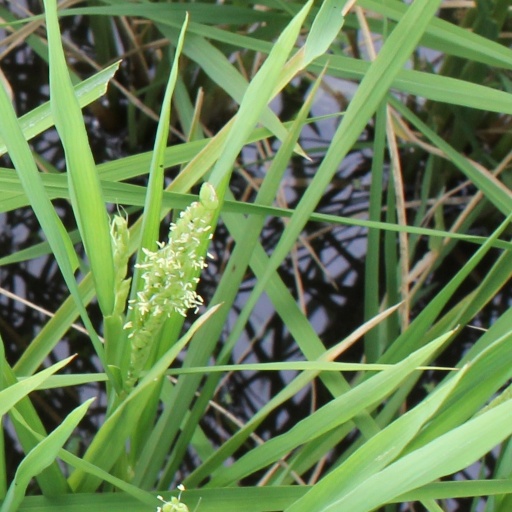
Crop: rice